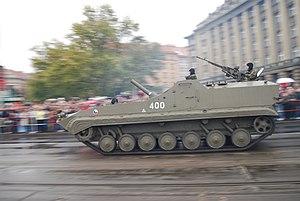
Un mortier automoteur est un mortier embarqué sur un véhicule militaire.